HMS Plumper (1848)

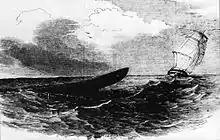
"Supposed Appearance of the Great Sea-Serpent, From H.M.S. Plumper, Sketched by an Officer on Board", "Illustrated London News", 14 April 1849

On 25 June 1850, she ran aground and was damaged off Digby, Nova Scotia, British North America. She was refloated and taken in to Digby for repairs. In June 1851, she deployed to the south-east coast of America and during this period she captured the slavers "Flor-do-Mar" on 14 June 1851 and "Sarah" on 9 June 1851 (with HMS "Cormorant").